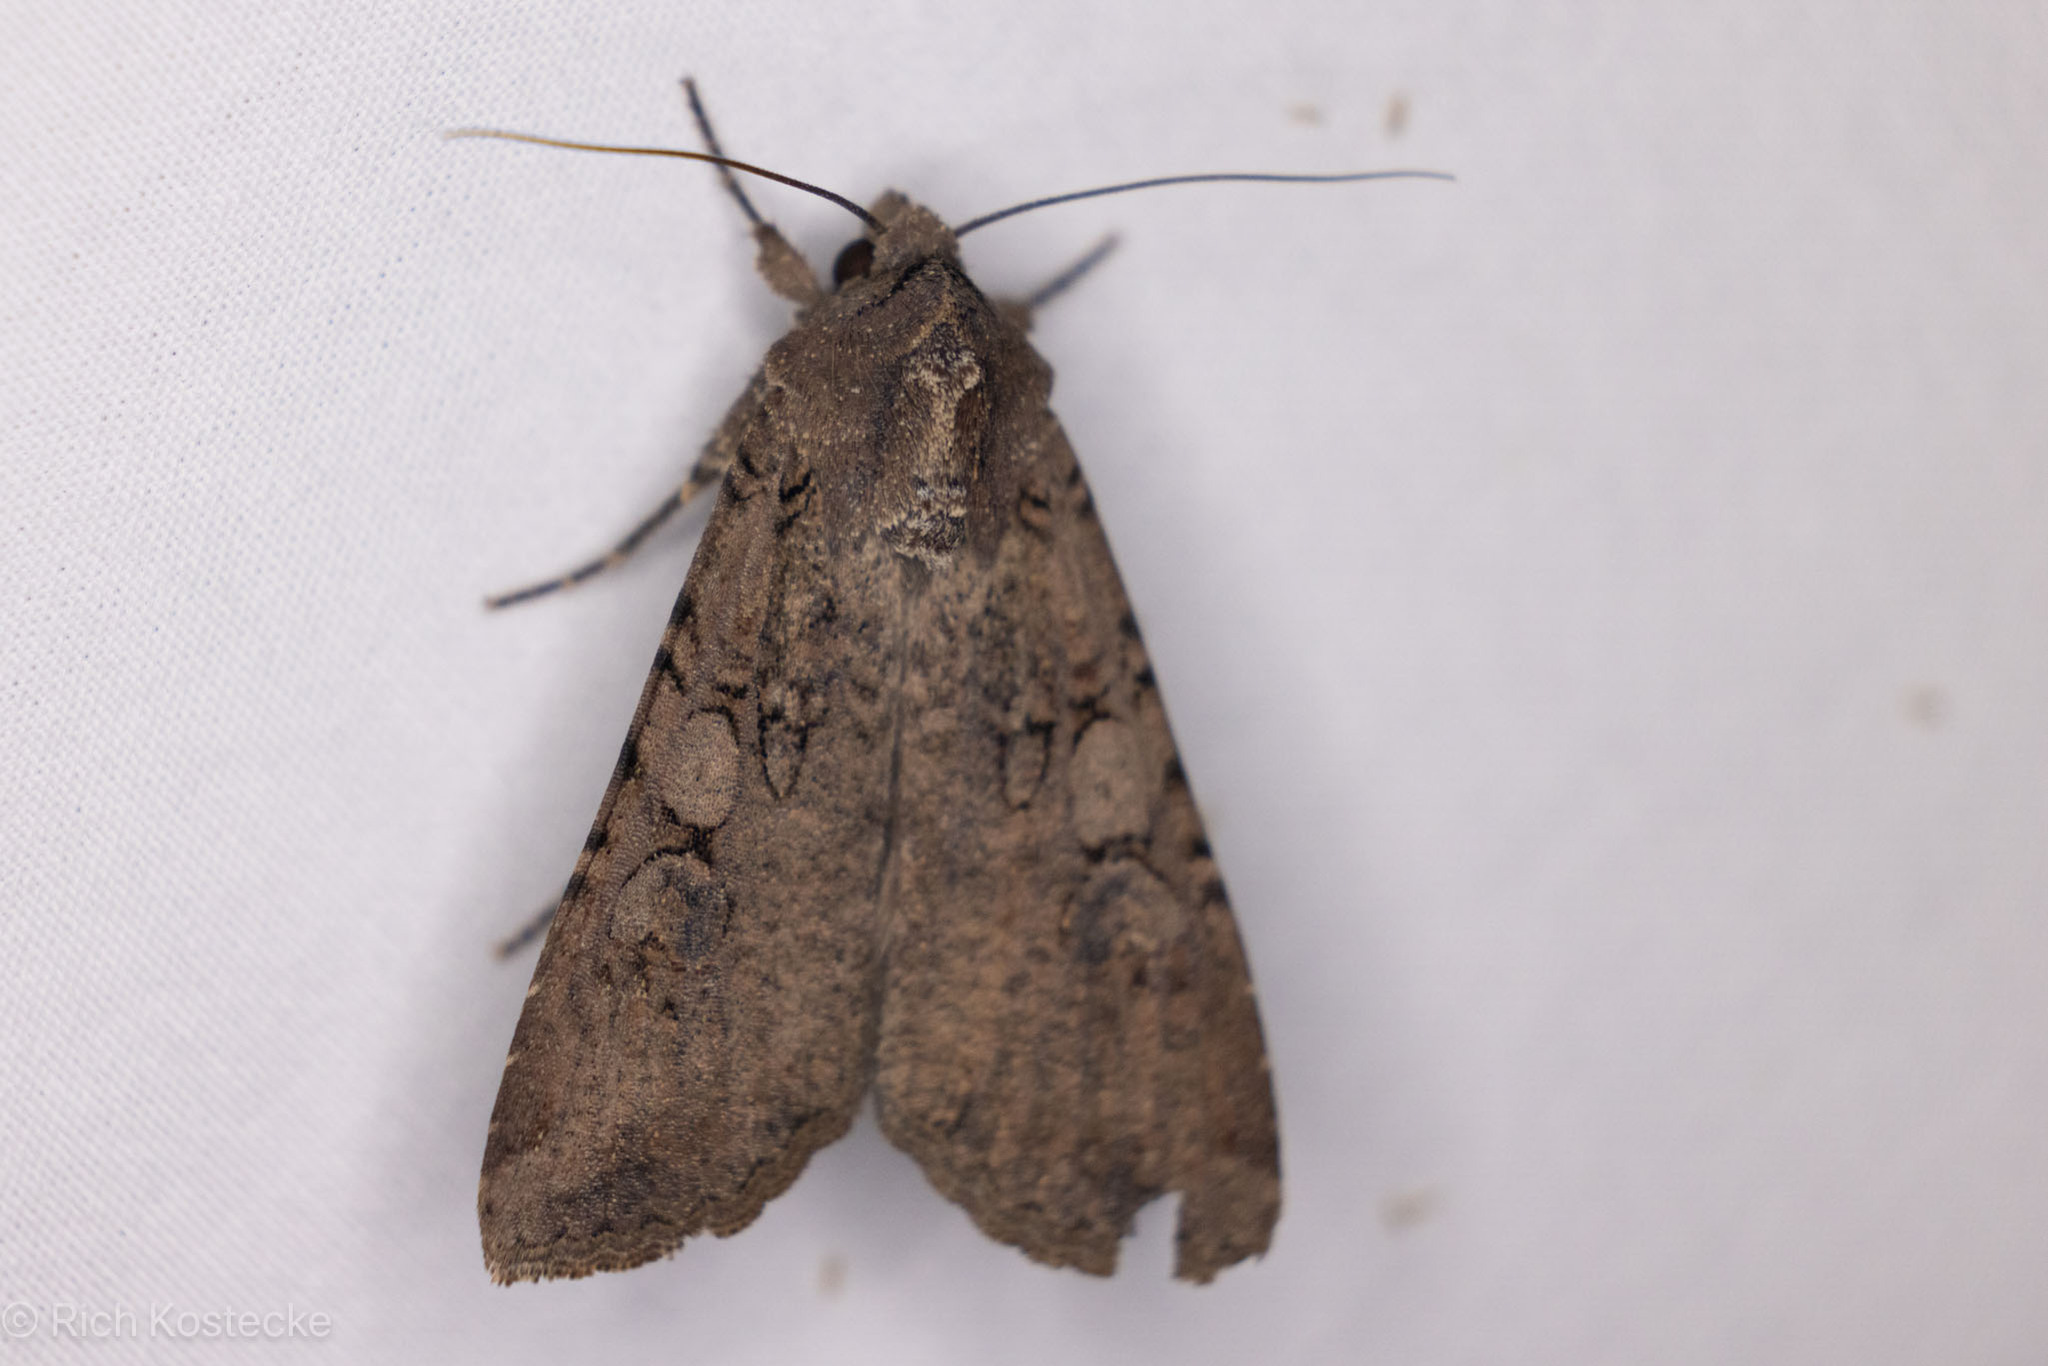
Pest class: cutworms